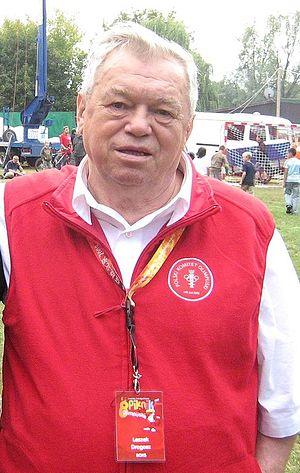
Leszek Melchior Drogosz est un boxeur polonais, né à Kielce le 6 janvier 1933 et mort le 7 septembre 2012 dans la même ville.